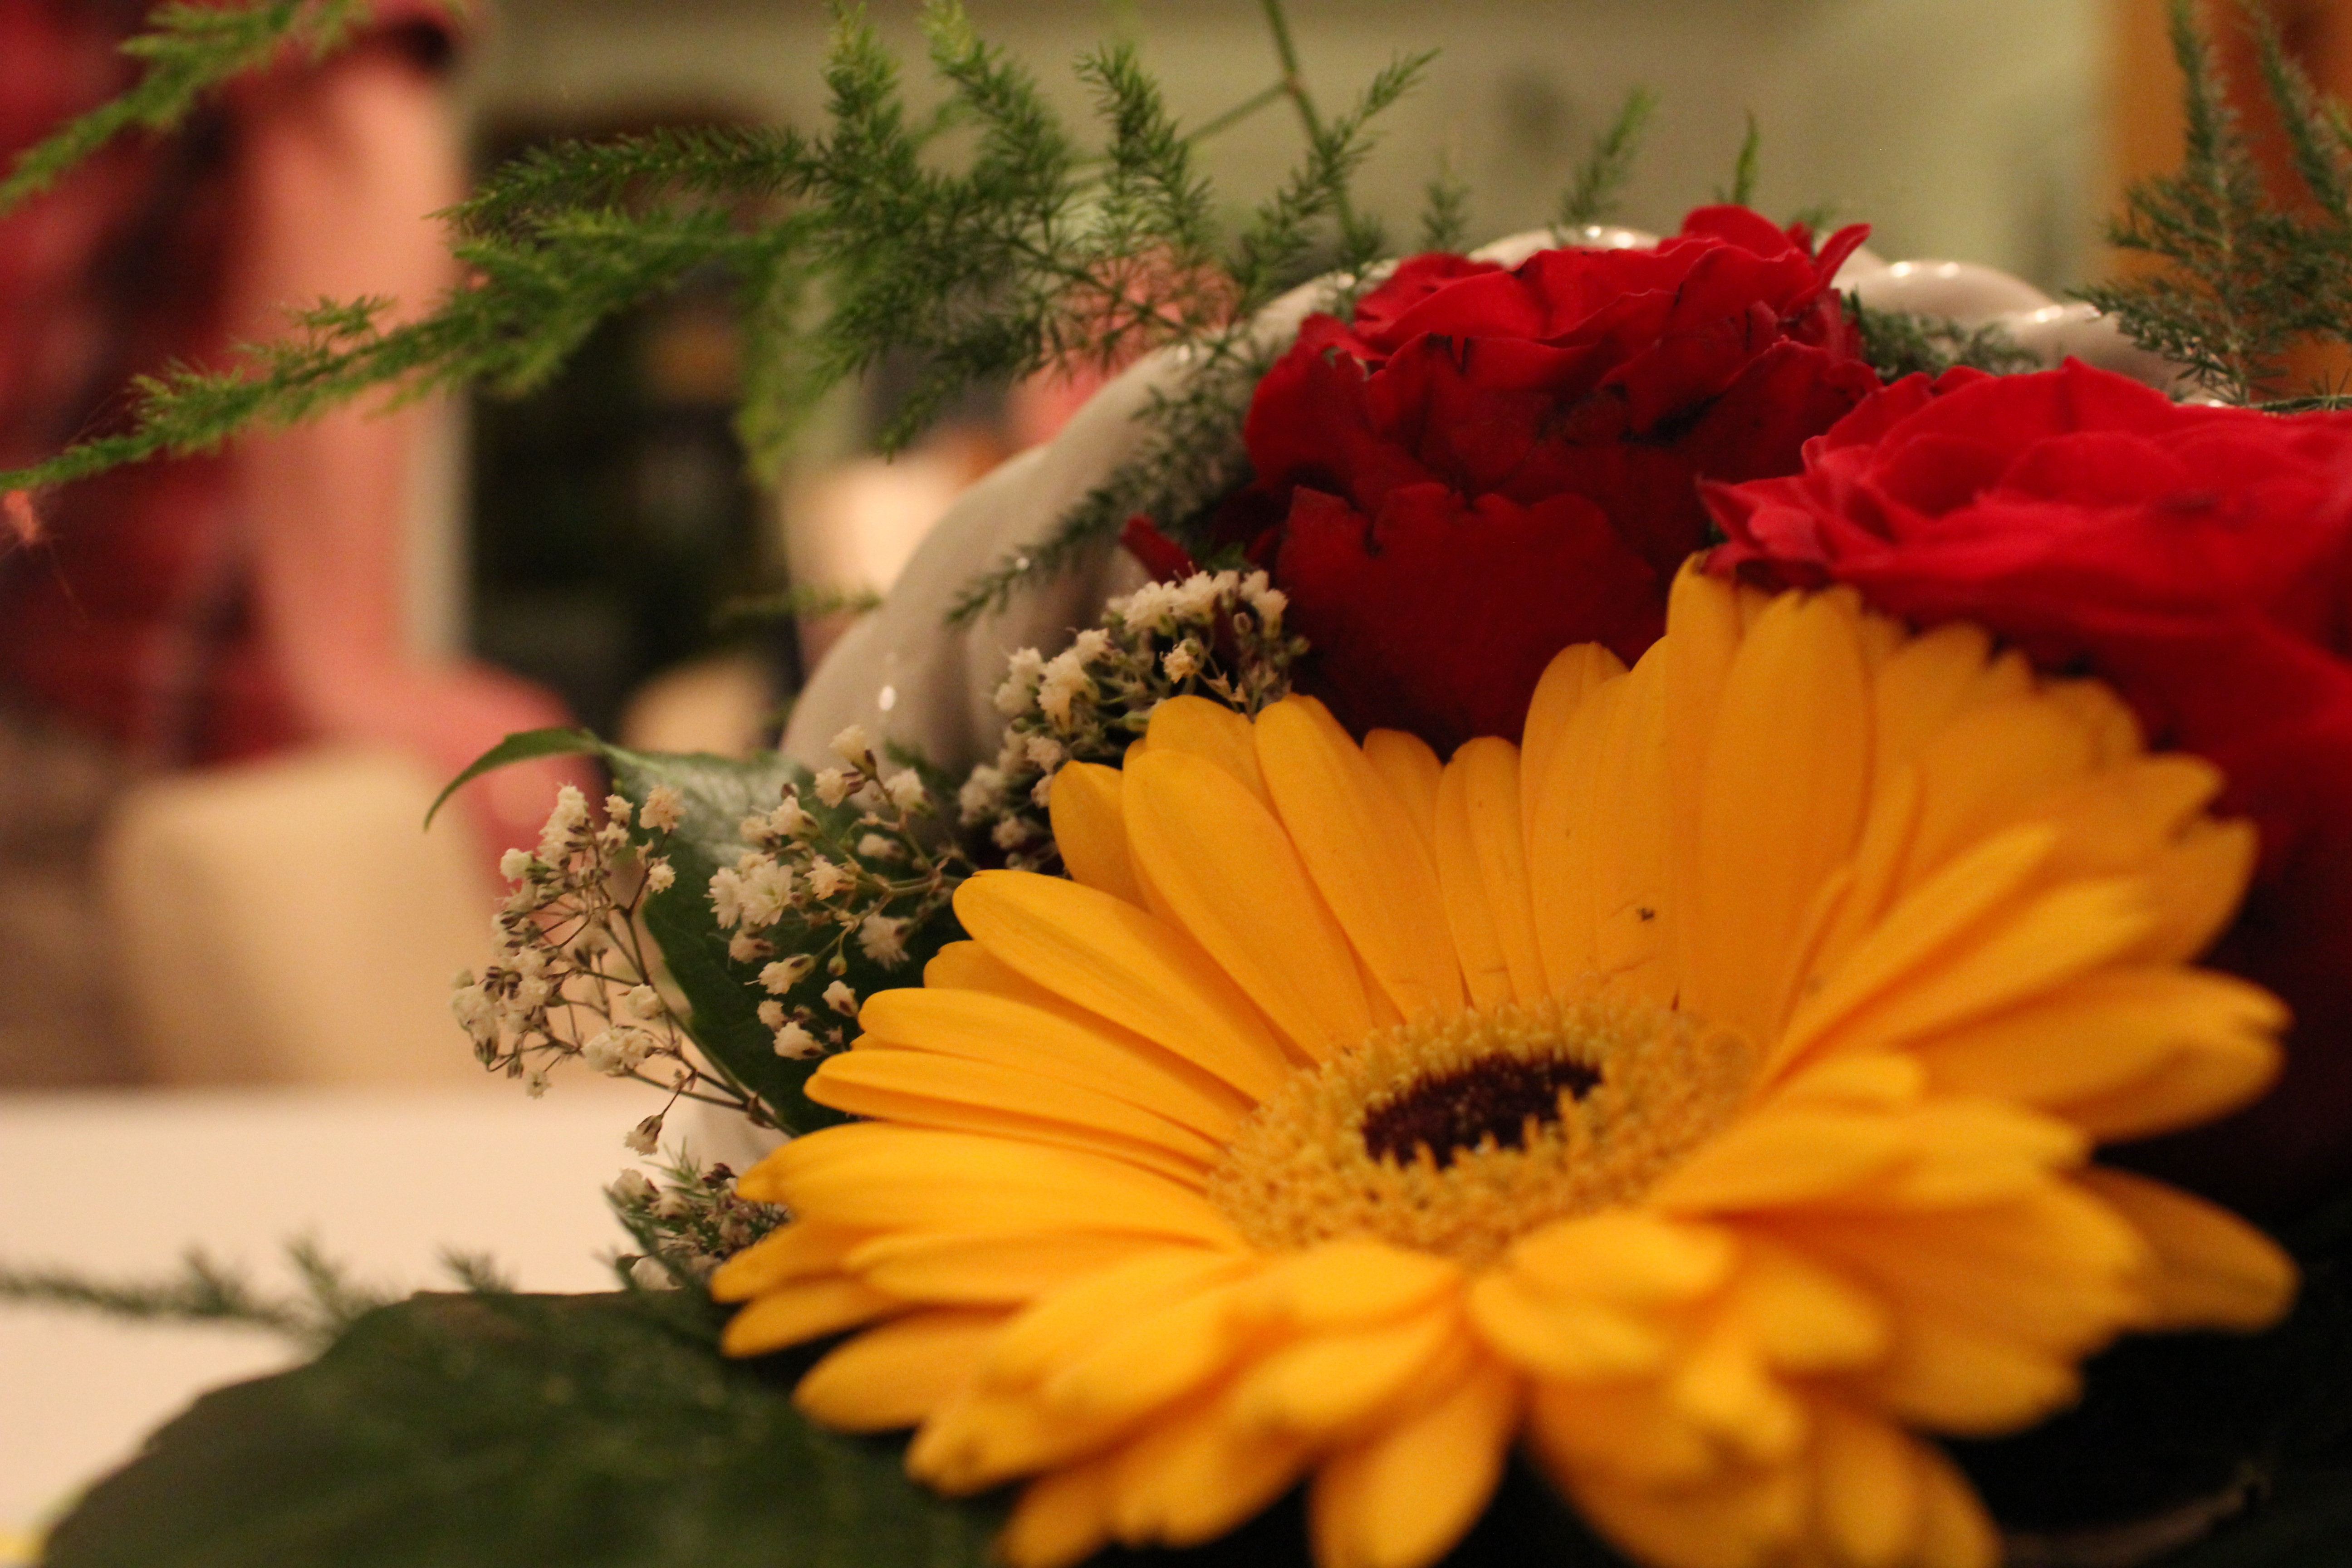
plant, flower, petal, rose, red, yellow, close, flora, yellow flower, gerbera, bouquet of flowers, floristry, macro photography, flowering plant, red roses, flower bouquet, floral design, land plant, flower arranging